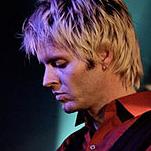
Age: 38